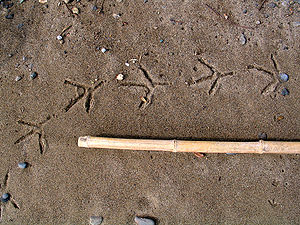
Hejrer
Hejrespor